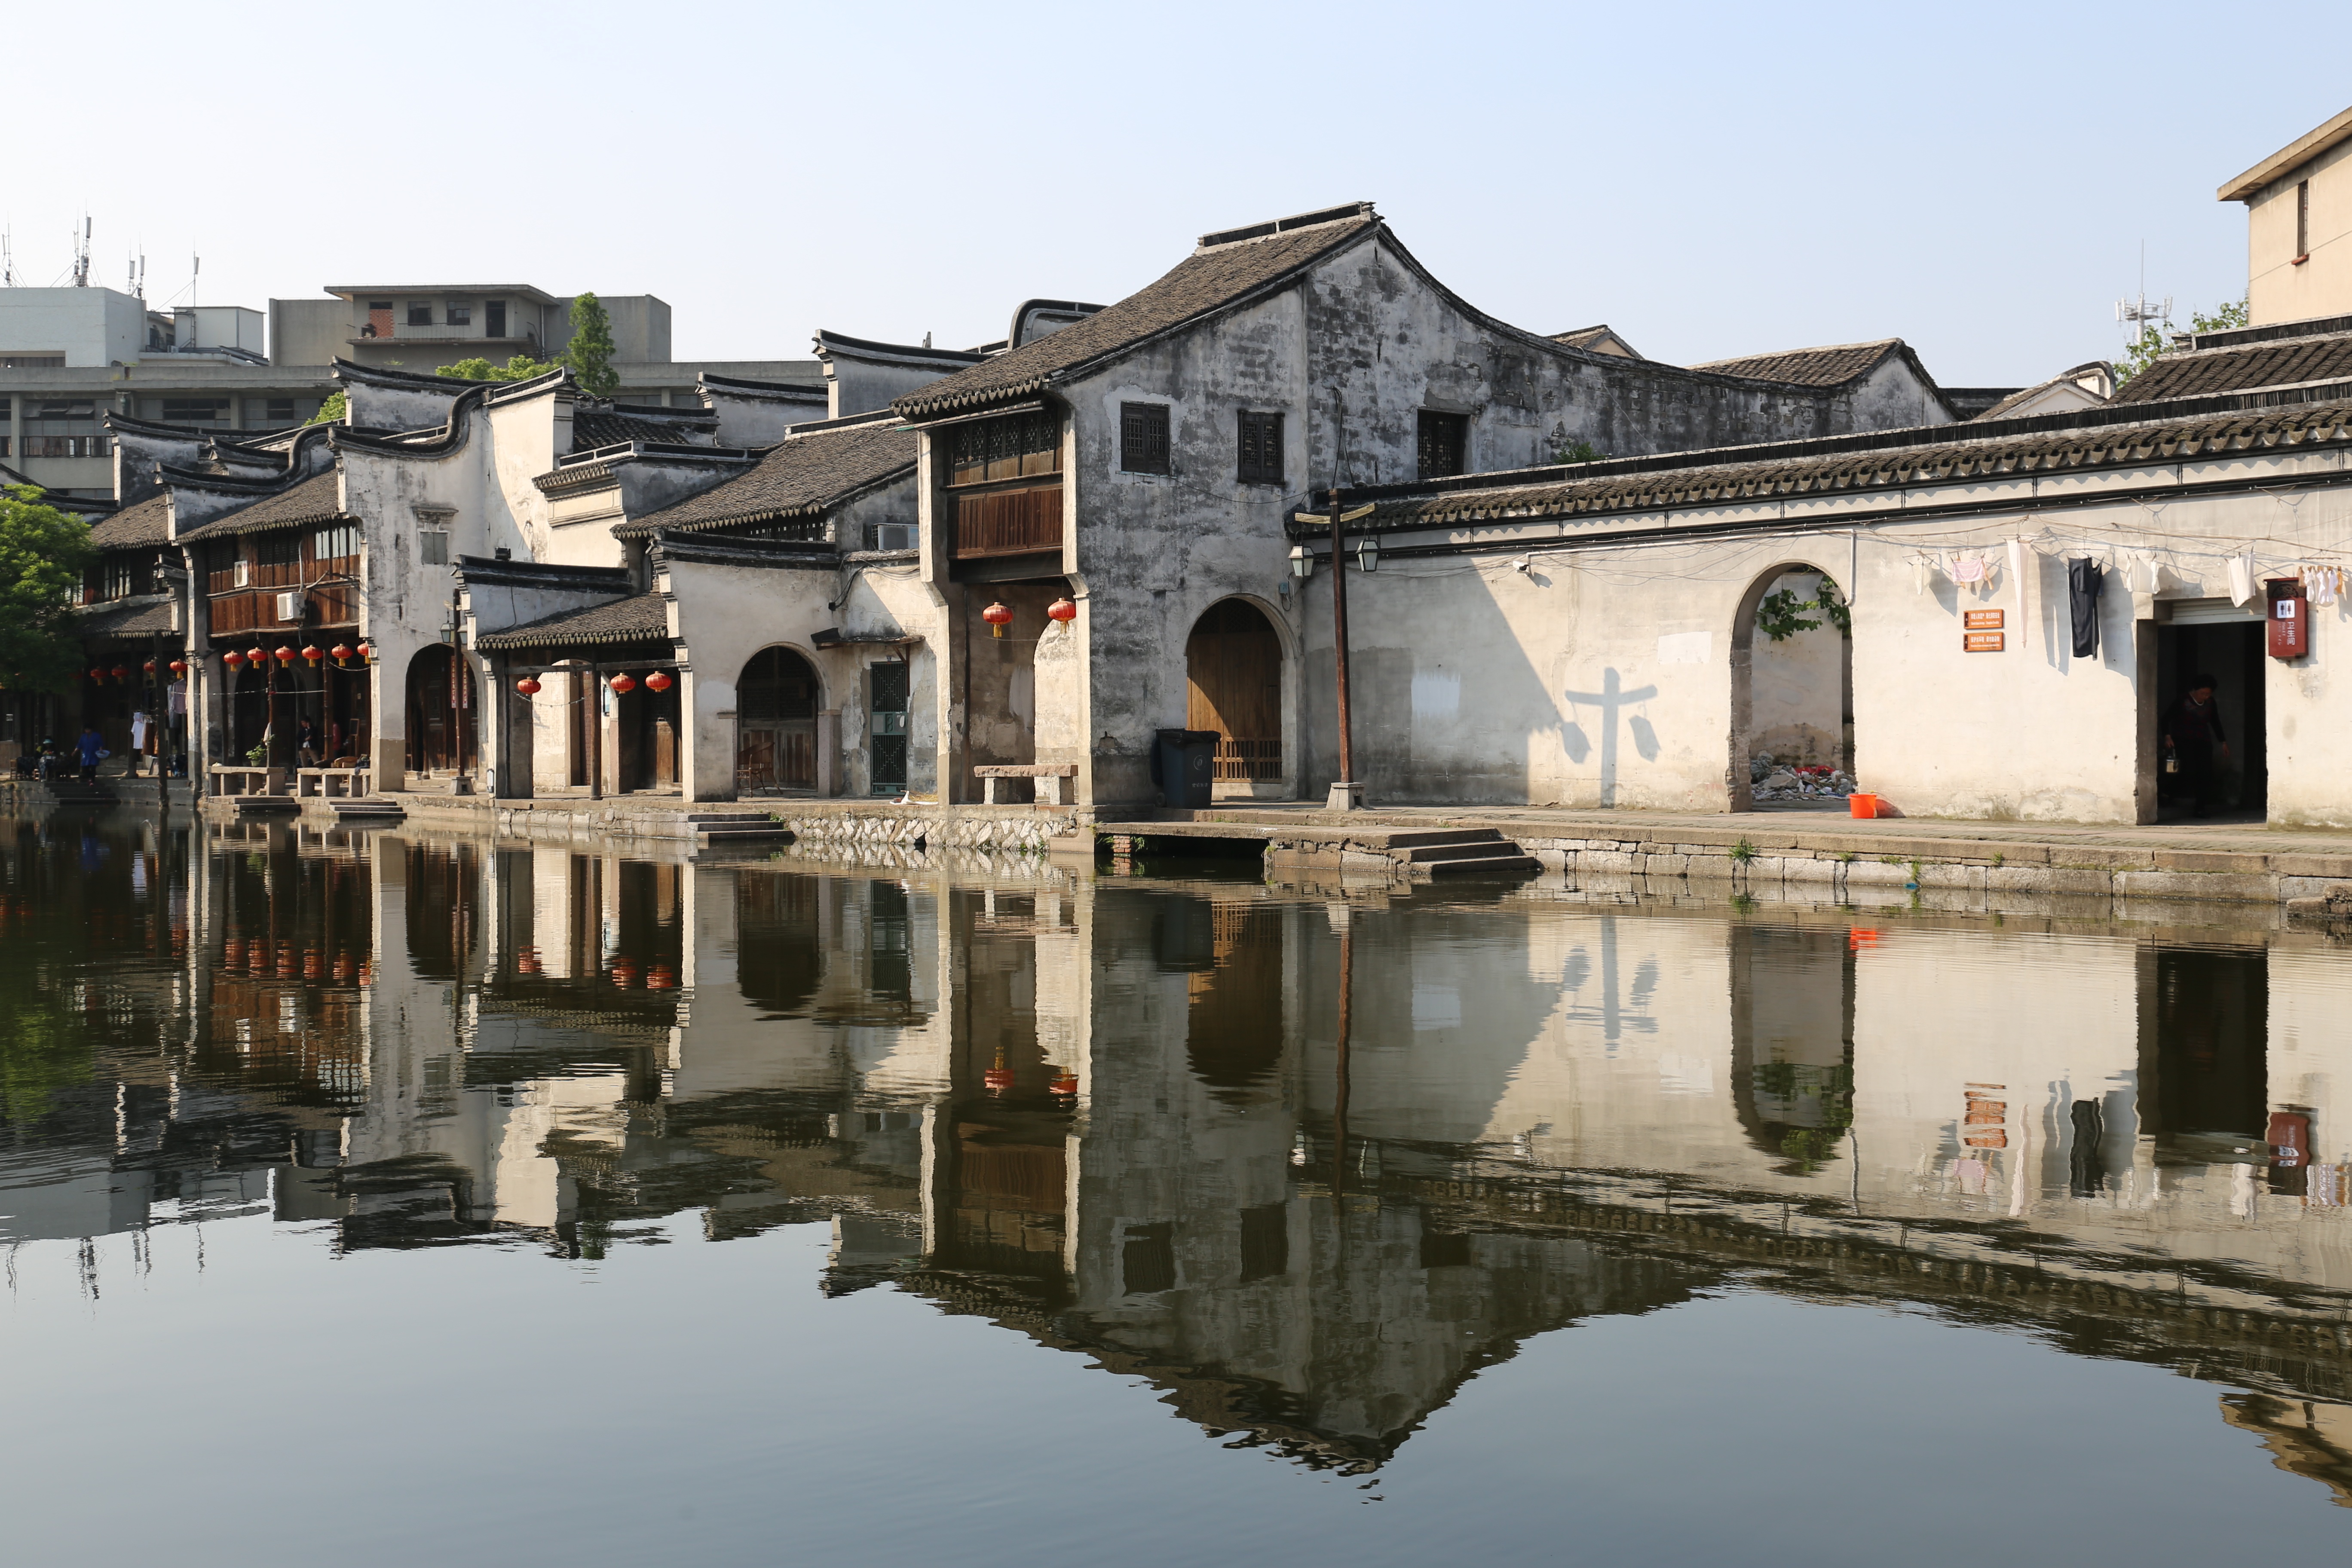
water, town, building, river, canal, reflection, waterway, small town, jiangnan, watertown, the ancient town, nanxun